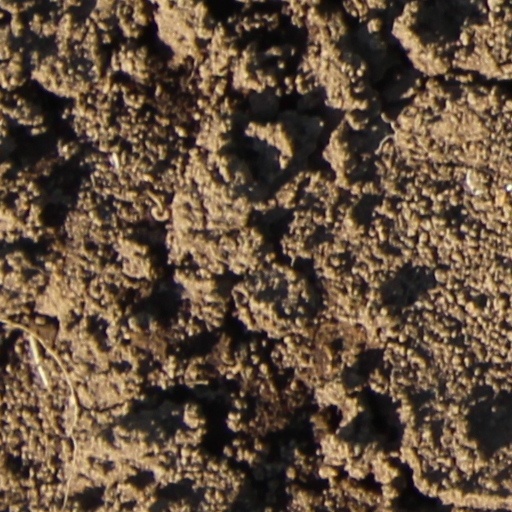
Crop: wheat